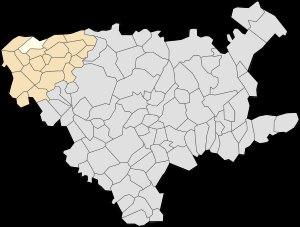
Witternesse est une commune française située dans le département du Pas-de-Calais en région Hauts-de-France.